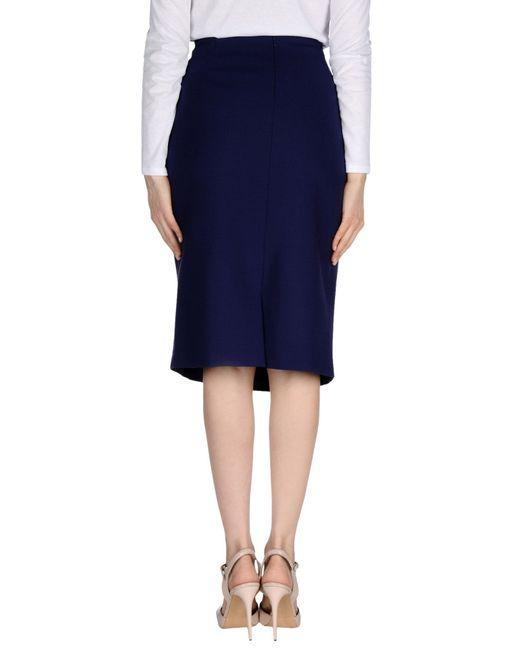
Slim Fit schwarzer Baumwollrock für Damen